Basilica Ulpia

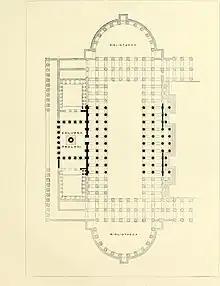
Plan of the Basilica Ulpia

The Basilica Ulpia was an ancient Roman civic building located in the Forum of Trajan. The Basilica Ulpia separates the temple from the main courtyard in the Forum of Trajan with the Trajan's Column to the northwest. It was named after Roman emperor Trajan whose full name was Marcus Ulpius Traianus.